Primeros

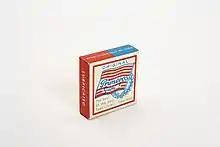
Pre-war design of the Primeros condoms' packaging with the original calligraphic logo on the background of a flag with stripes.

After the occupation of Czechoslovakia and the creation of the Nazi occupation administration of the Protectorate of Bohemia and Moravia in 1939, the Primeros company itself was Aryanized and in 1945 was nationalized on the basis of the Presidential decrees as part of post-war events. After World War II, Eleonora Löwy sought to regain ownership of Primeros. The Czechoslovak authorities unjustly questioned her claims with reference to her alleged German nationality. In communication, Löwy repeatedly demonstrated her loyalty and connection to the Czechoslovak state, and described the persecution by the Nazis that she and her family had faced because of their Jewish origin, as a result of which she was forced to flee the country in 1939. Despite these efforts and irrefutable evidence, all requests for the return of Primeros' property in the 1950s were rejected by the communist authorities and the case was conclusively closed.